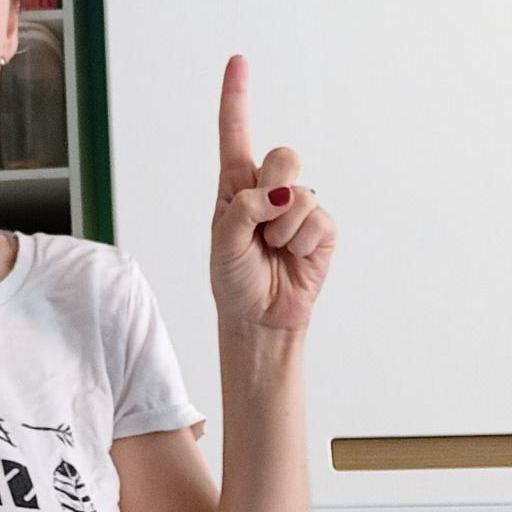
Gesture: one